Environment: real
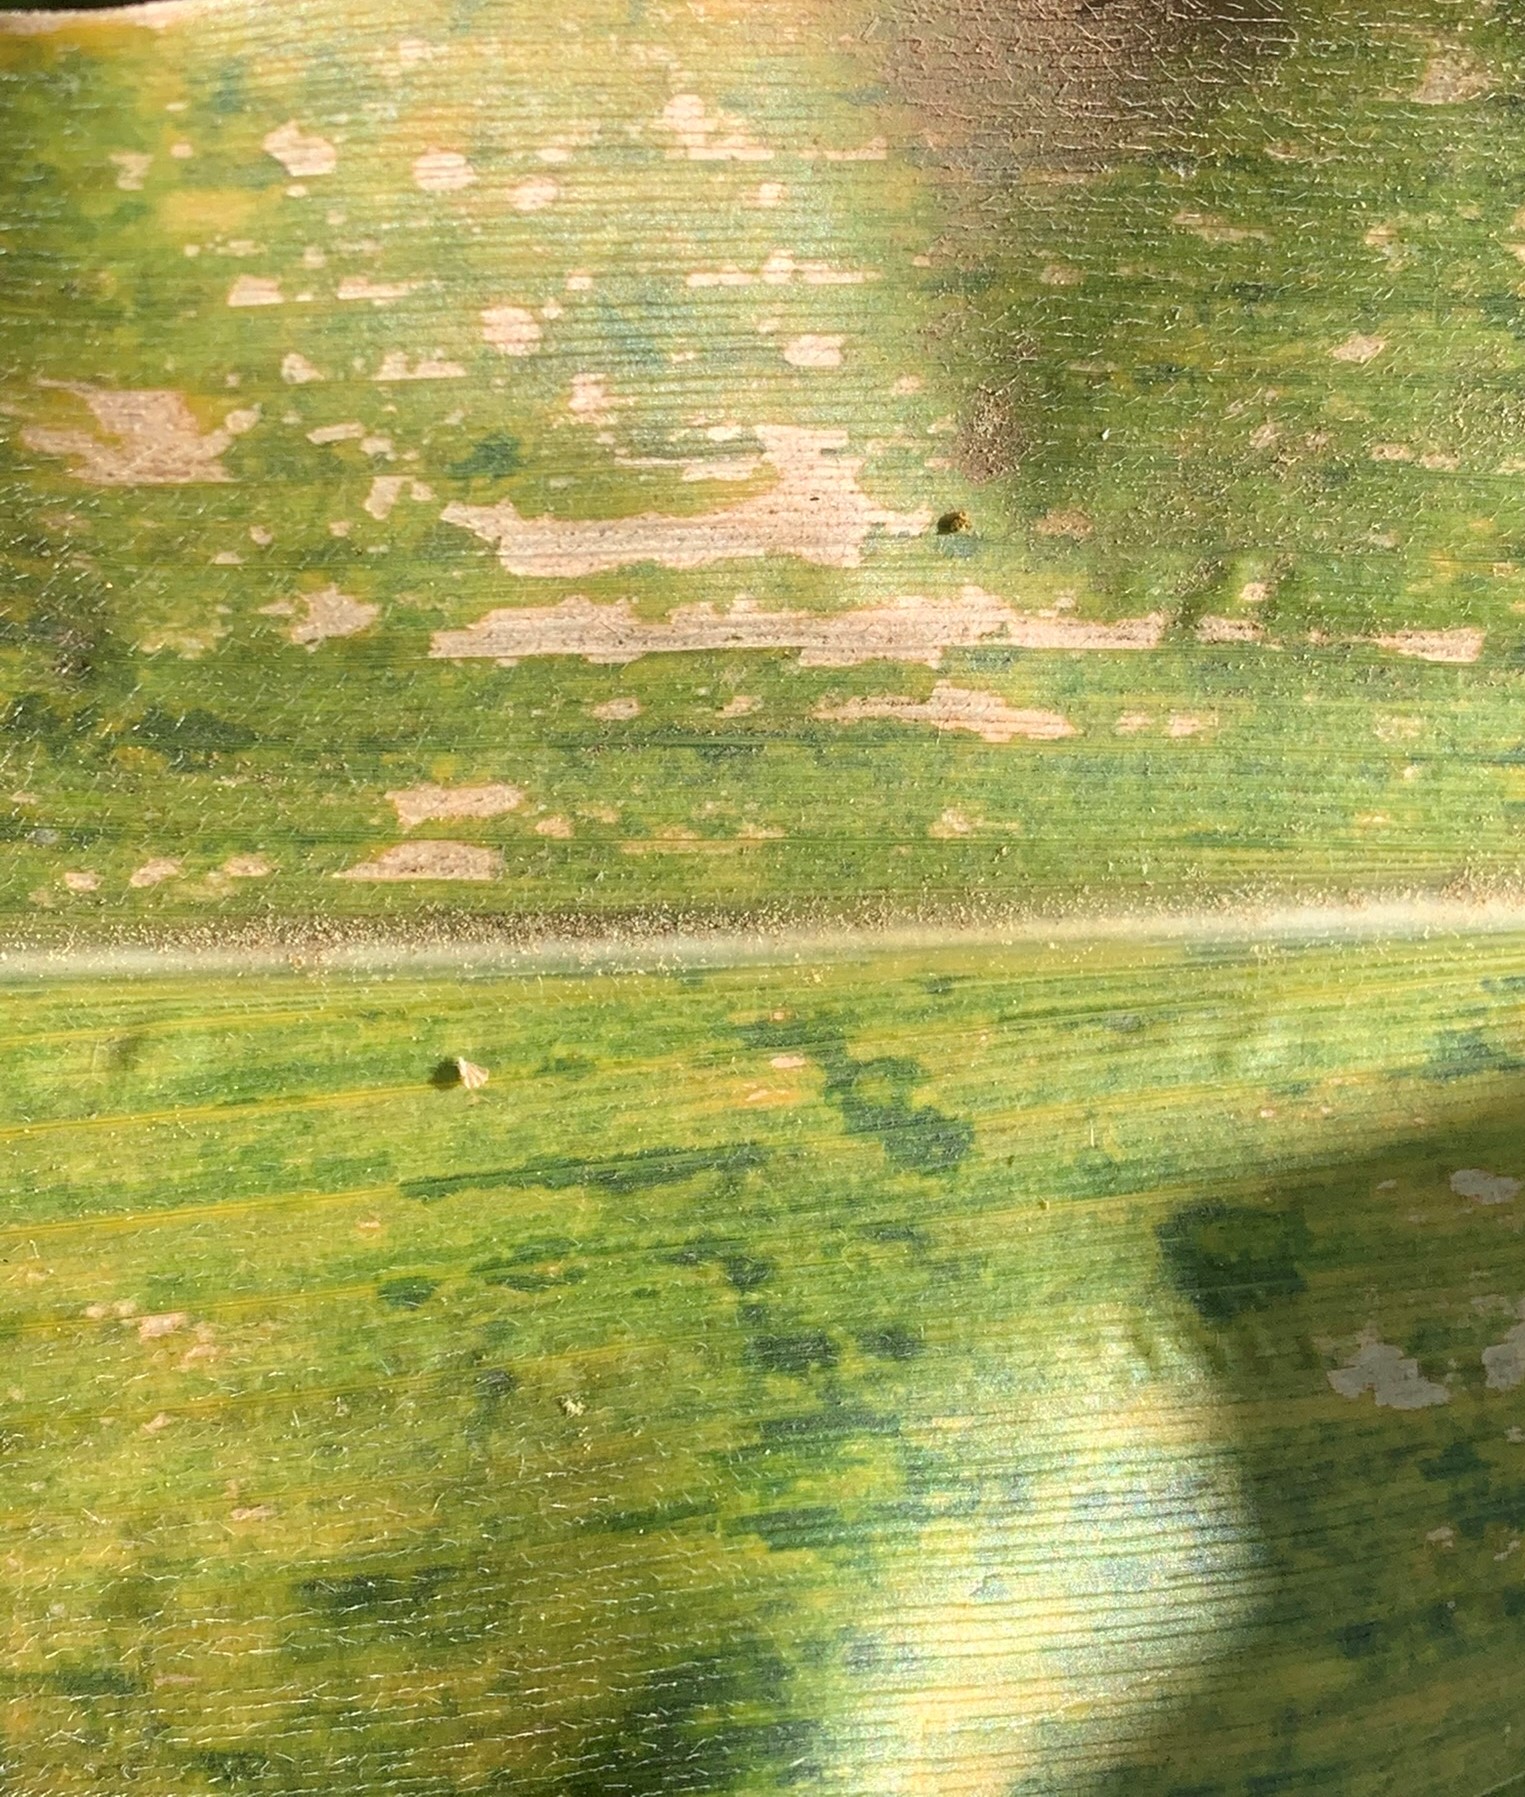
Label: lethal_necrosis